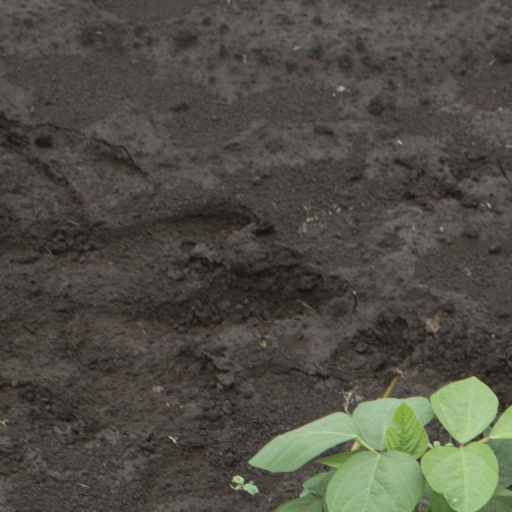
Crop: soybean